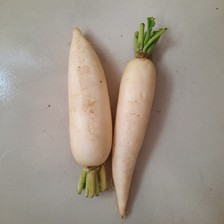
Label: others